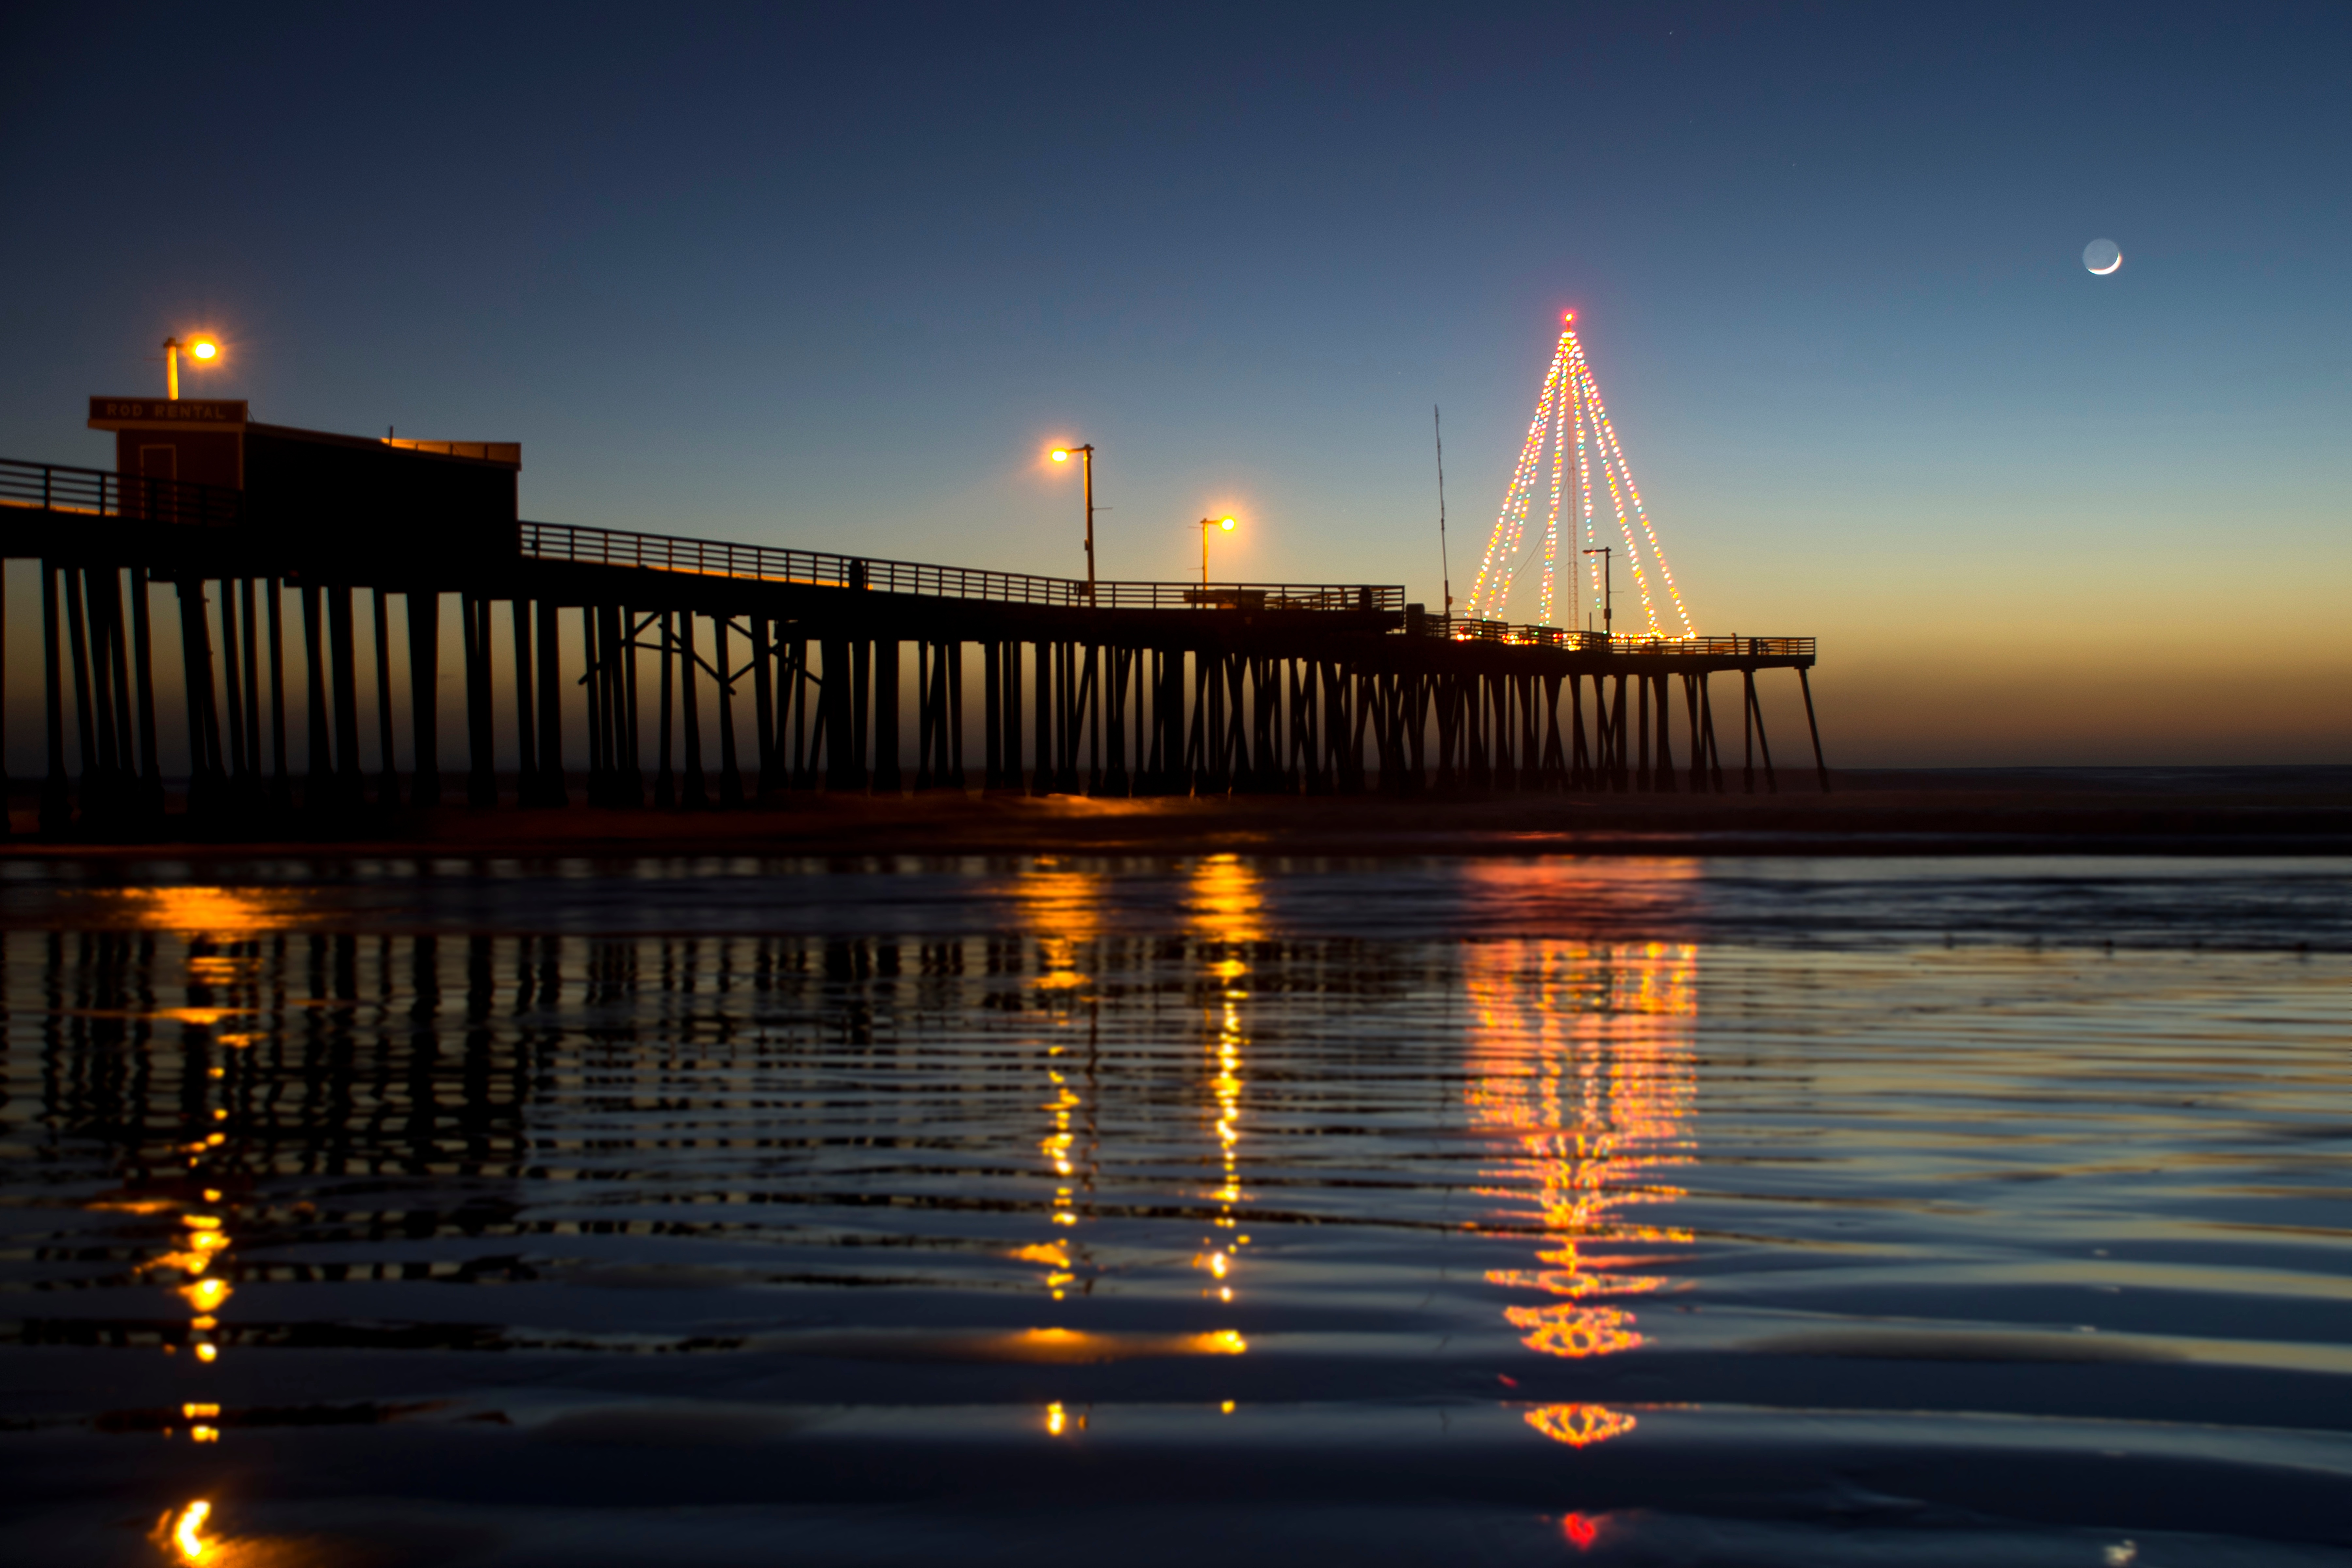
horizon, light, sunrise, sunset, bridge, skyline, night, sunlight, morning, dawn, city, cityscape, dusk, evening, reflection, landmark